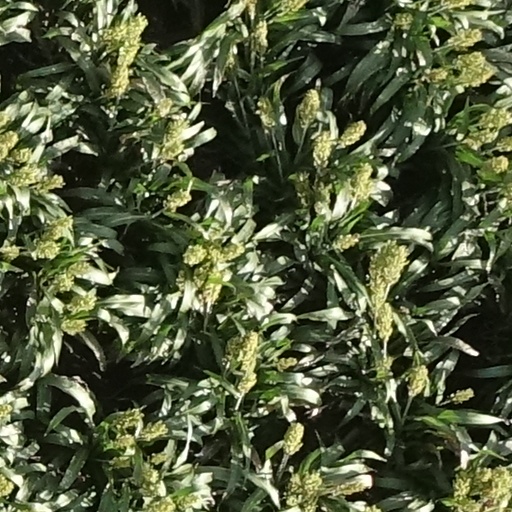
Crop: sorghum